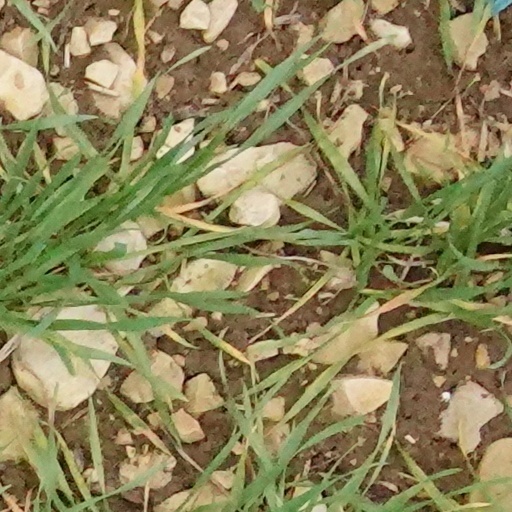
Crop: wheat